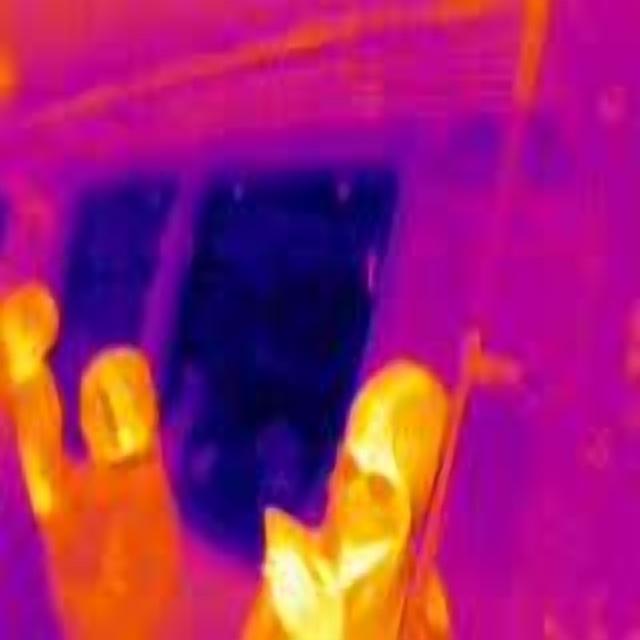
Detected objects:
label: person
label: person
label: person